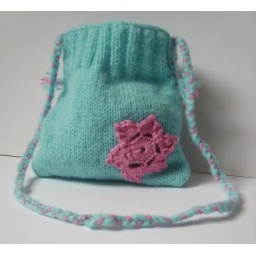
A lovely little shoulder bag made in bubble gum blue yarn with candy pink crocheted flowers.